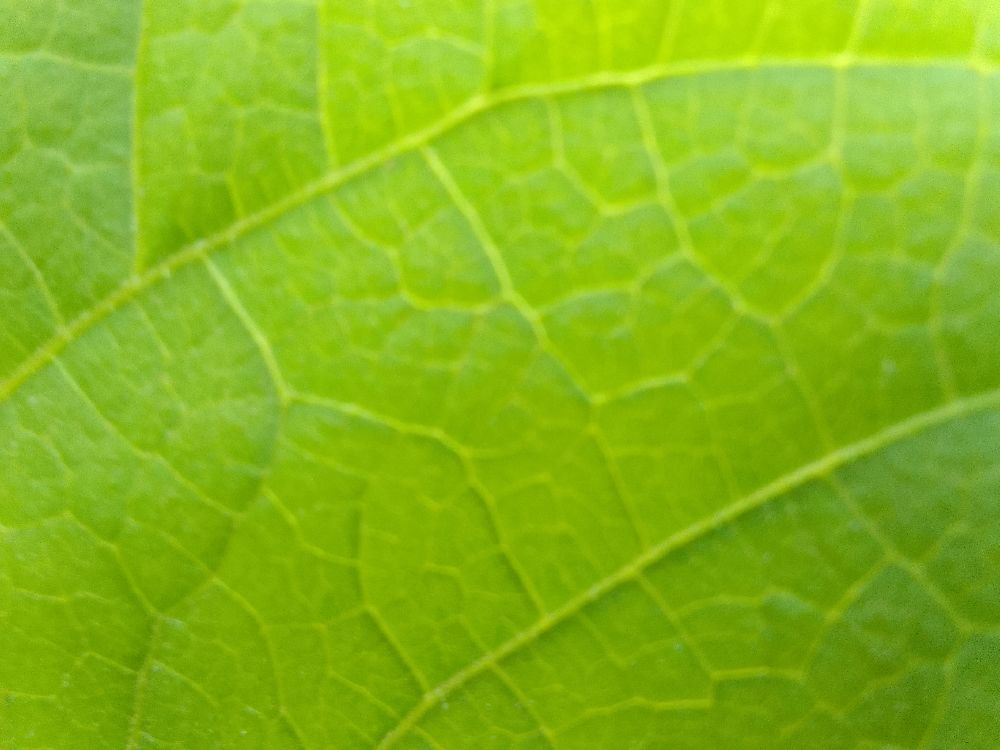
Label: healthy